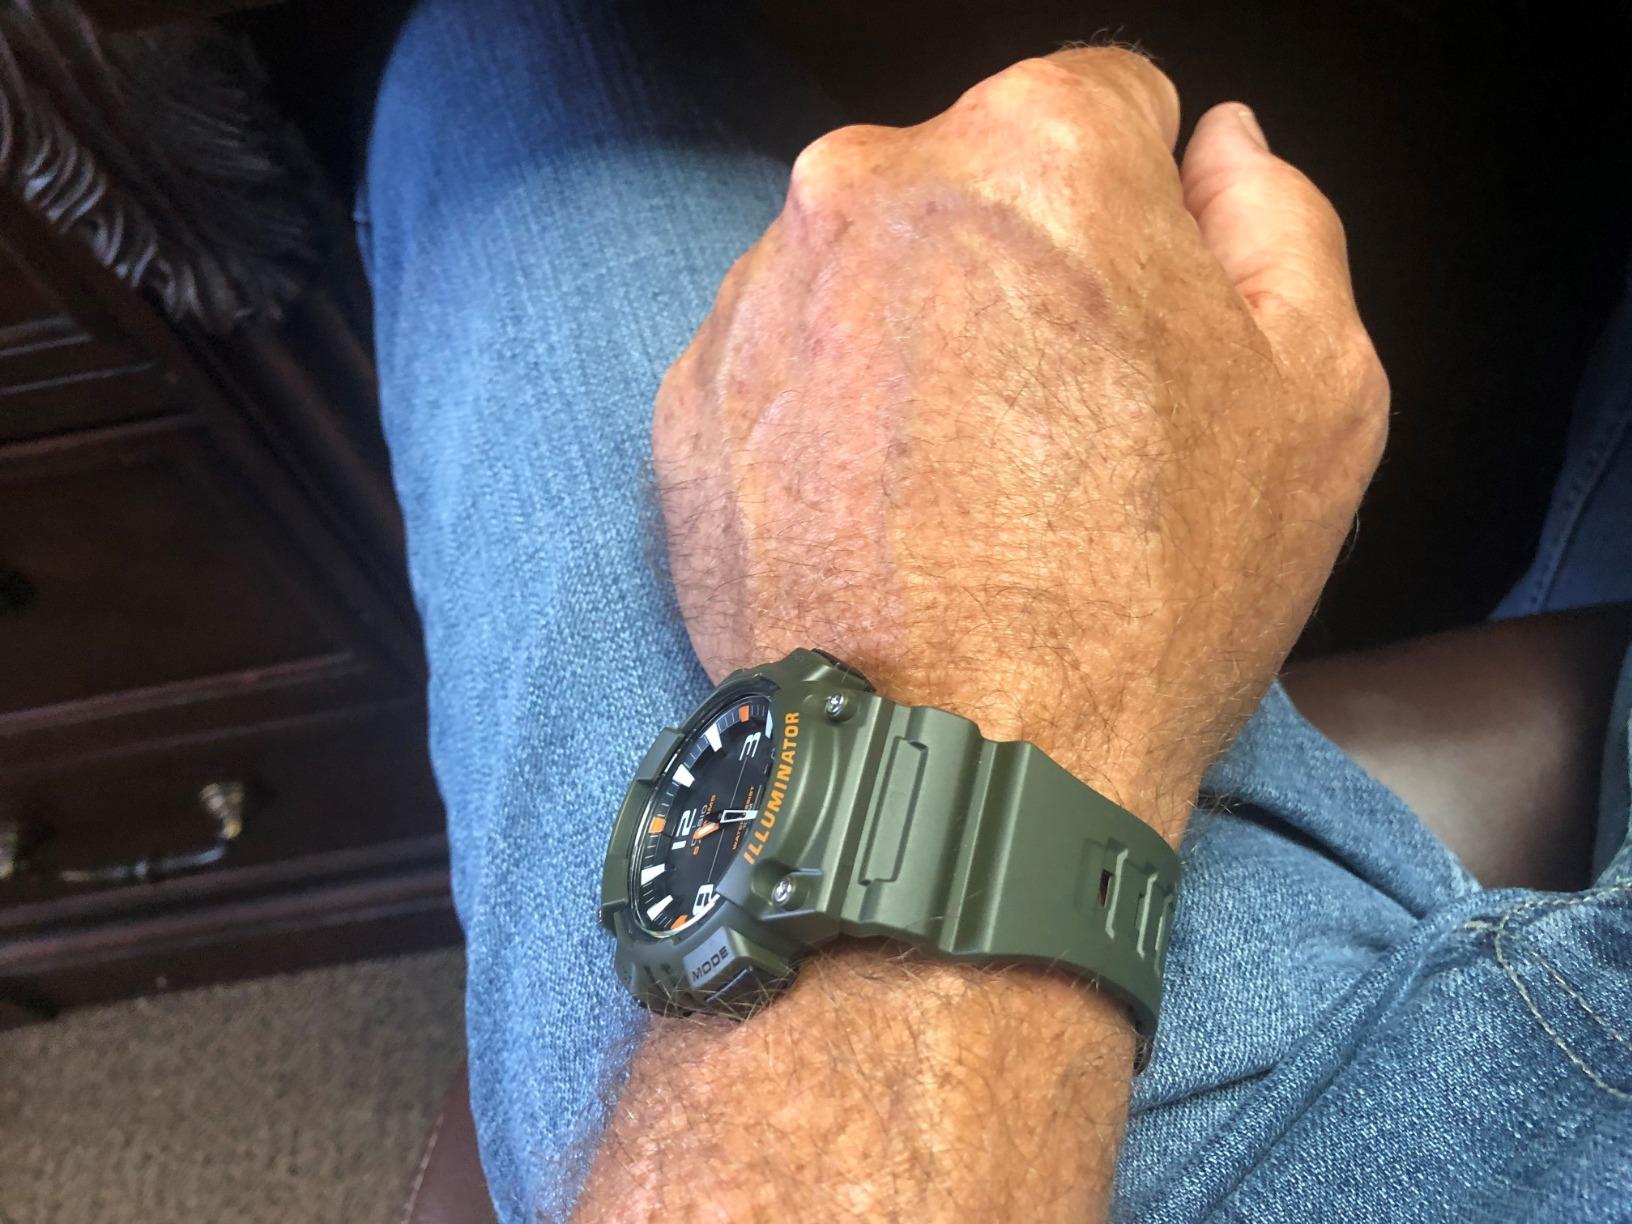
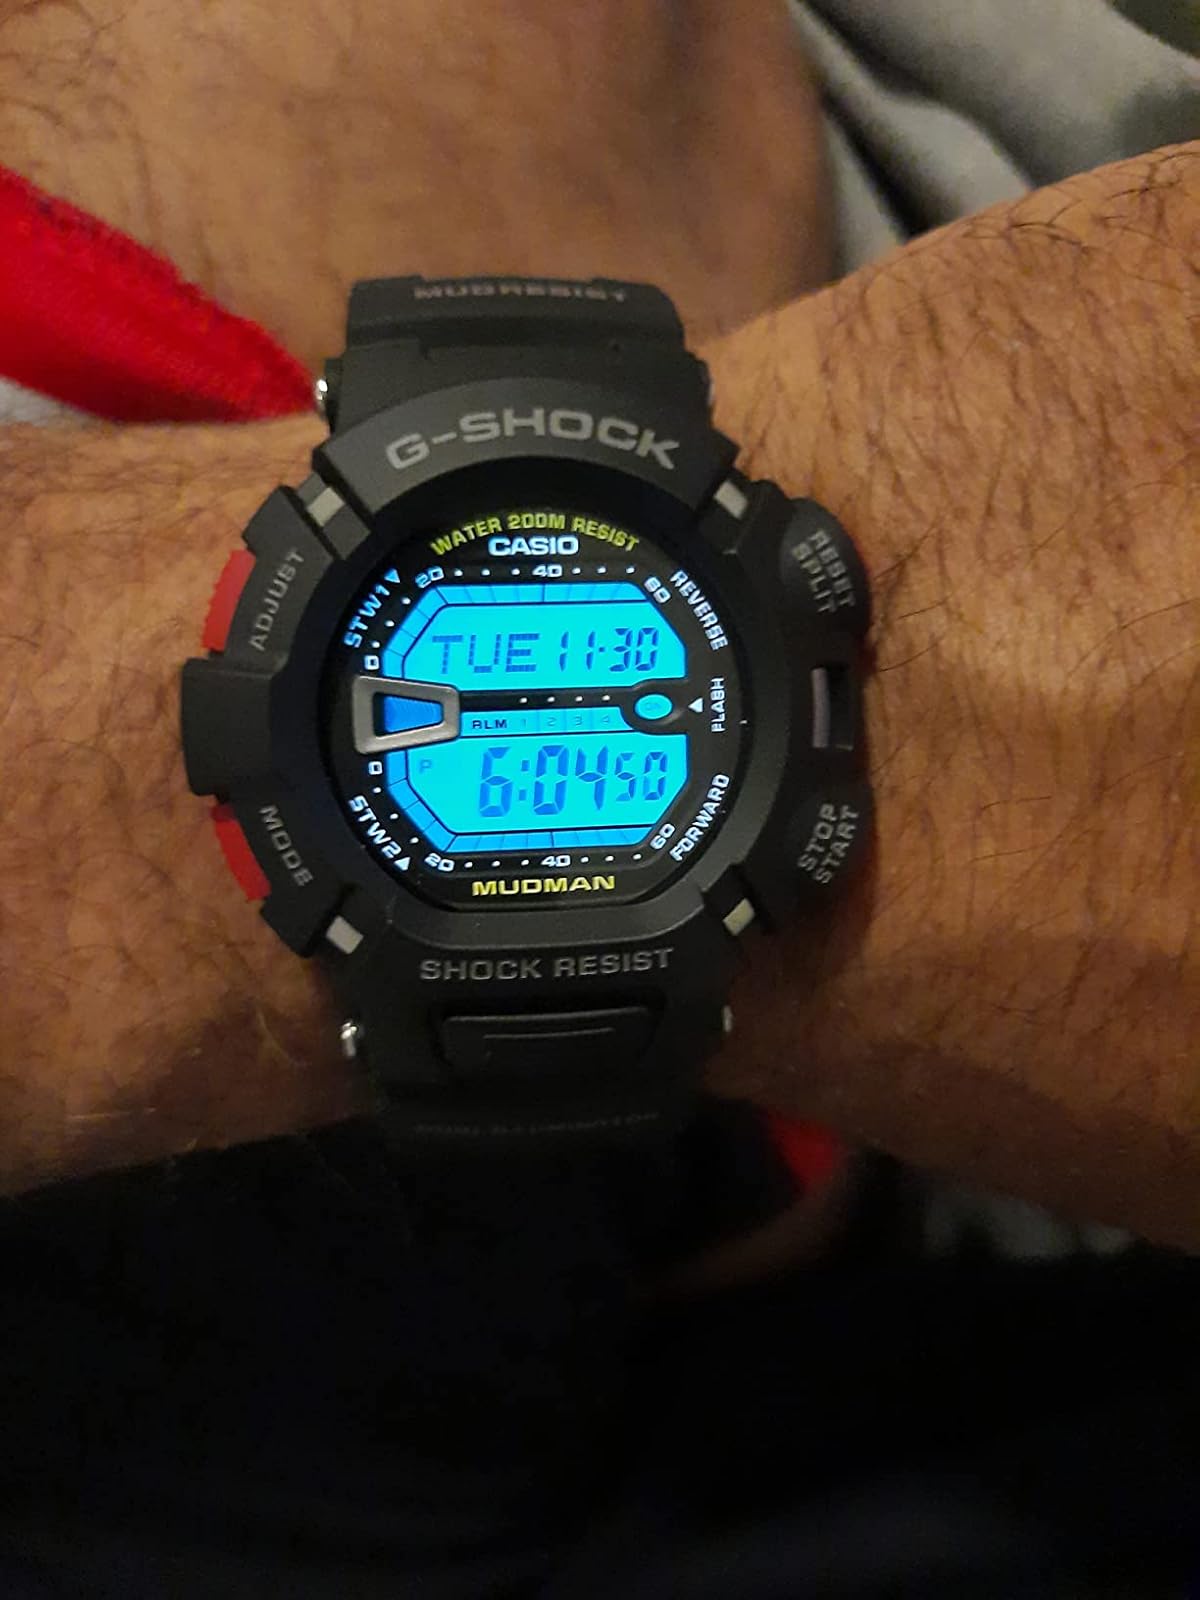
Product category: accessories_watch
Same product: no